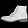
Label: Ankle boot